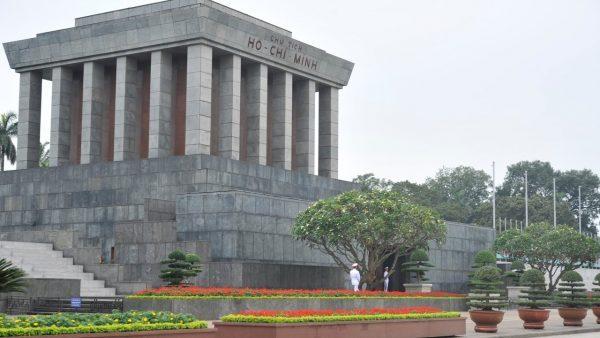
có một vài chậu cây xuất hiện ở trước lăng chủ tịch hồ chí minh